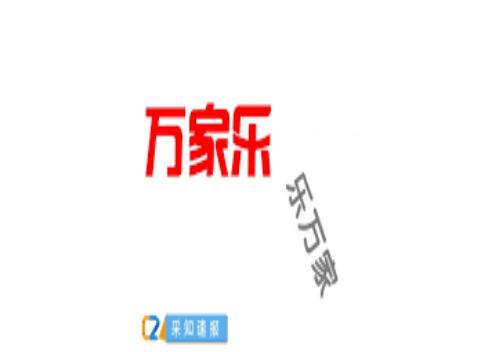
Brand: macro
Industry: Necessities